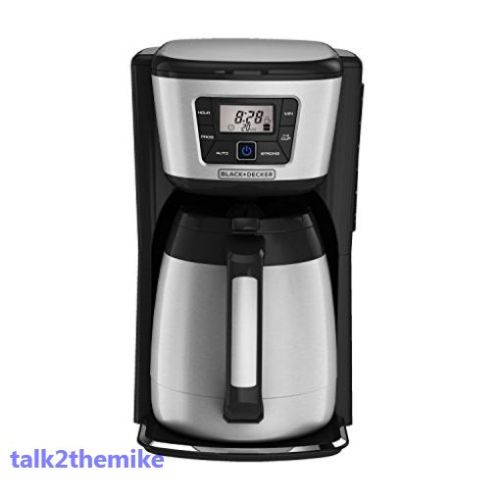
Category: coffee maker